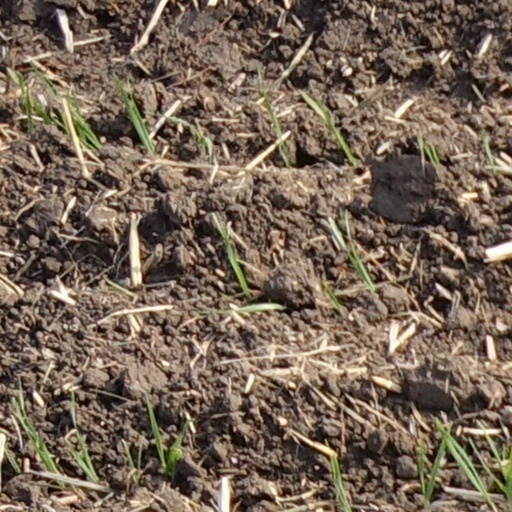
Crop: wheat